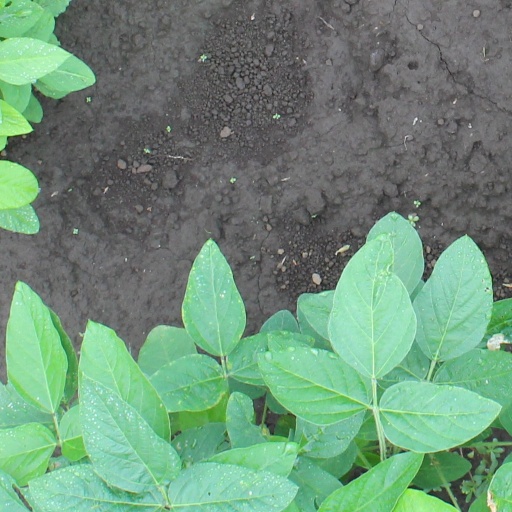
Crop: soybean